River Len

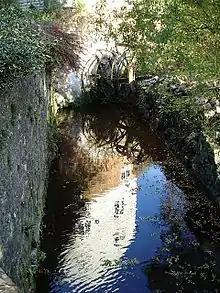
Thurnham Mill reflected in the water.

This mill was built by the Cage family in the late 1820s on a piece of land called Byfrance, part of the Milgate estate. The tail race from Ballard's Mill was extended some to get sufficient height to drive an overshot waterwheel of diameter and wide.